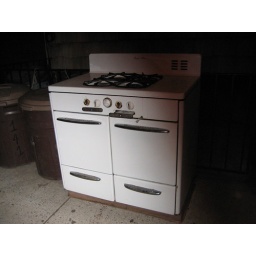
And the oven stands alone. This was on the street near the Brooklyn Brewery.